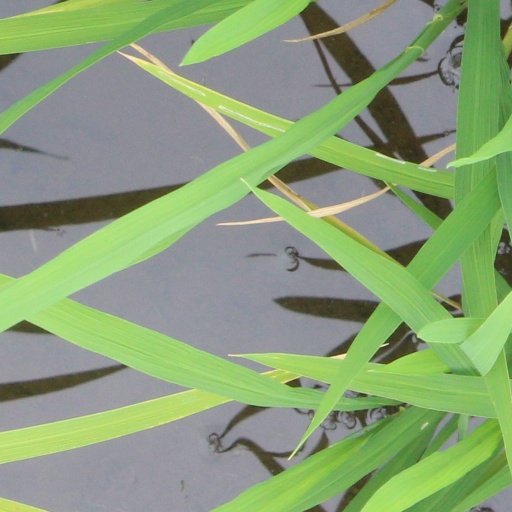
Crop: rice